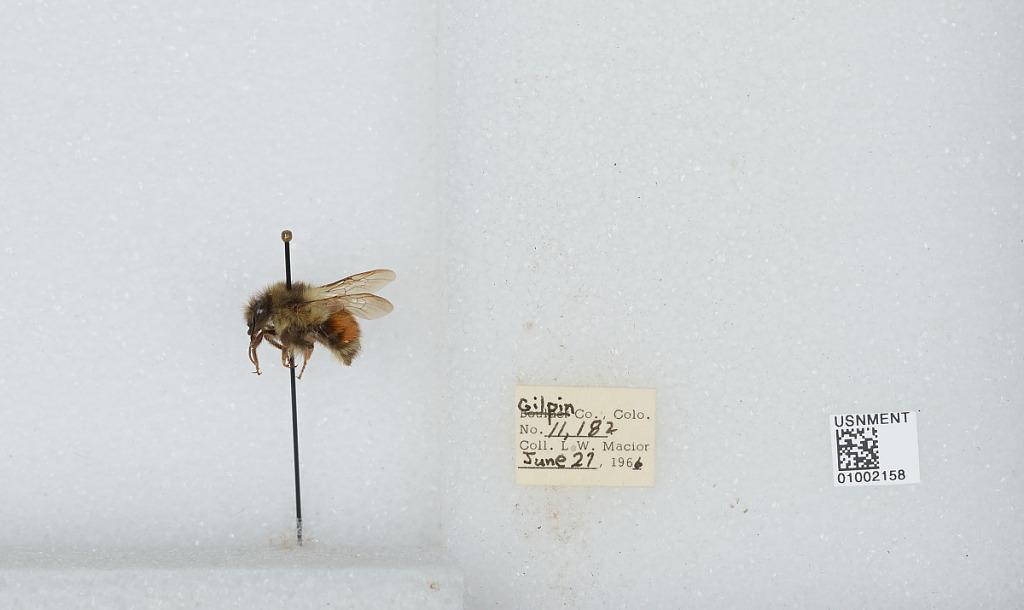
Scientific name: Bombus (Pyrobombus) melanopygus Nylander
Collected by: L. Macior
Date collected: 1966-6-27
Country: United States
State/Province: Colorado
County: Gilpin
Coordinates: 39.8908, -105.508